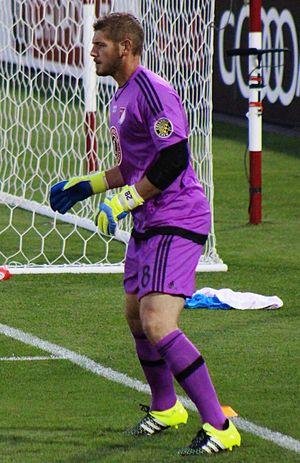
Matt Lampson est un joueur américain de soccer né le 6 septembre 1989 à Cleveland au Tennessee. Il joue au poste de gardien de but au Crew SC de Columbus en MLS.